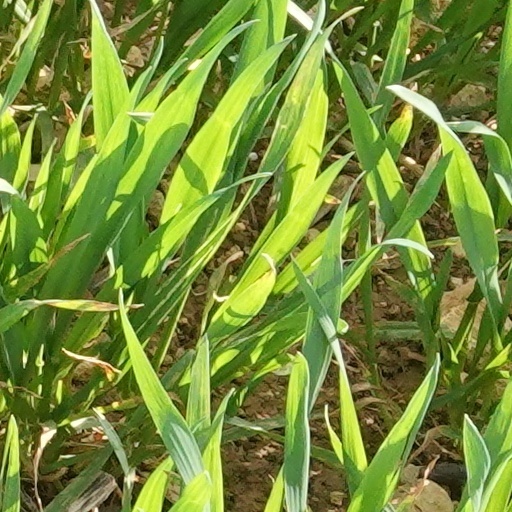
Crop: wheat